Glossier

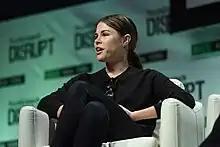
Emily Weiss

Glossier is a beauty brand founded by Emily Weiss in 2014. It started as an online-only company, building on the popularity of the beauty blog ""Into the Gloss"". Glossier was one of the first direct-to-consumer beauty companies when it launched in 2014, and has grown to over 10 retail locations in addition to global distribution in Sephora, SpaceNK, and Mecca. The brand's products span skincare, makeup, bodycare, fragrance, and merch.